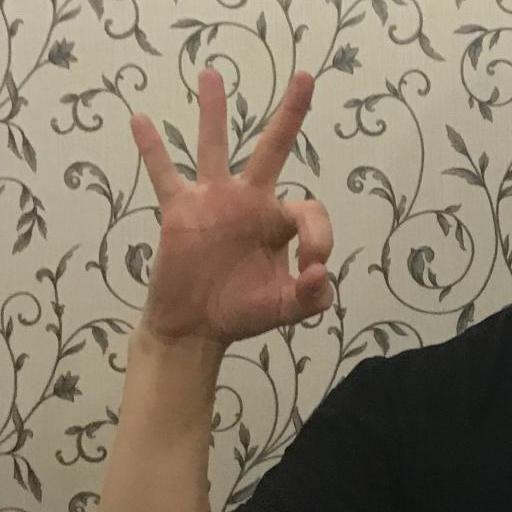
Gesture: ok